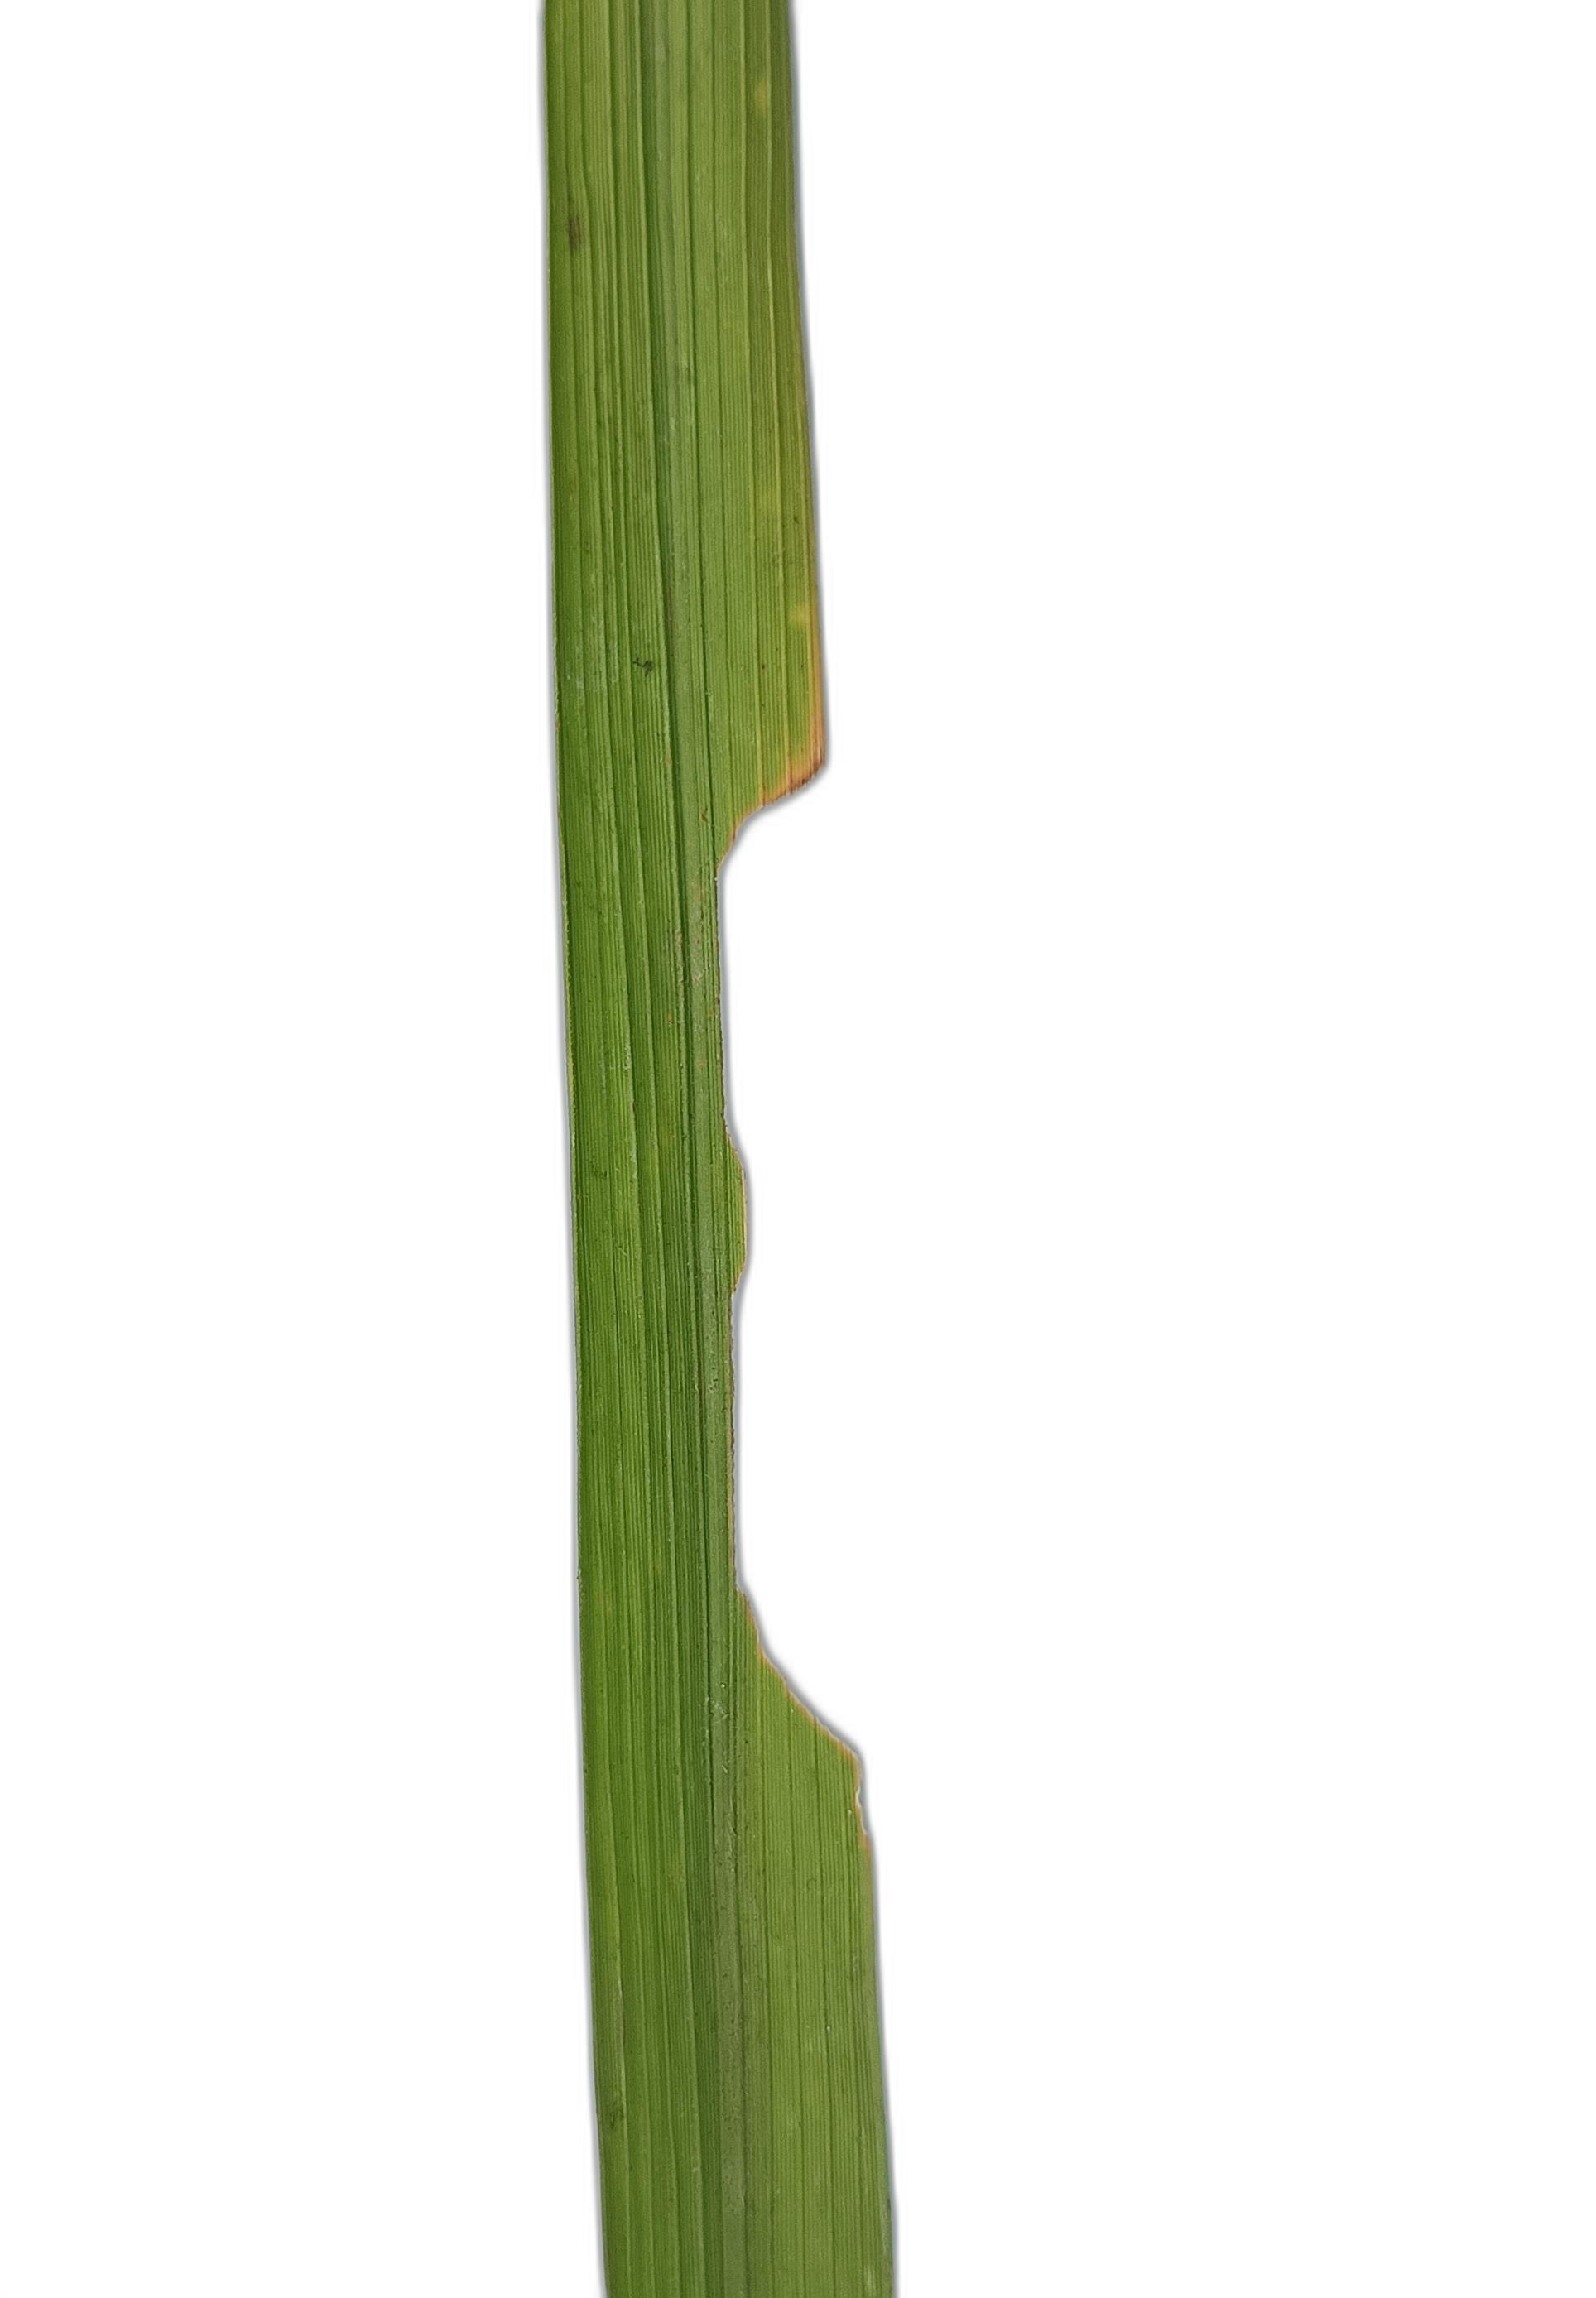
Label: Insect